Section 145 of the Constitution Act, 1867

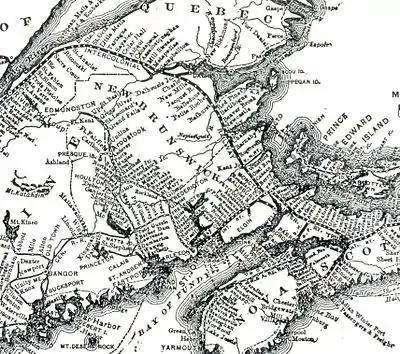
Route of the Intercolonial Railway, 1877

The federal government began building the railway shortly after Confederation in 1867, as a public works project. Because of its significance for national defence, the railway was built along Chaleur Bay, on the east coast of New Brunswick, as far from the United States as possible. The Intercolonial Railway was completed in 1876, and was operated as a federal public work for many years. It was eventually incorporated into the Canadian National Railways, a federal Crown corporation, in 1918.